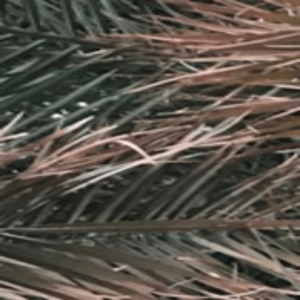
Label: Potassium Deficiency